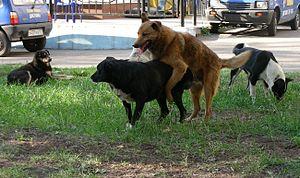
Le Chien est la sous-espèce domestique de Canis lupus, un mammifère de la famille des Canidés, laquelle comprend également le Loup gris et le dingo, chien domestique retourné à l'état sauvage.